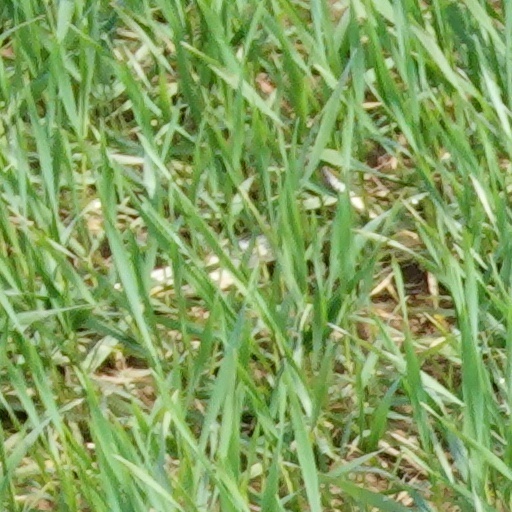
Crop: wheat